Alazon

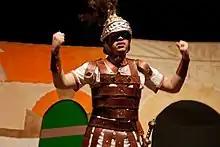
The "braggart soldier" Pyrgopolynices in a 2012 production of the play "Miles Gloriosus"

Alazṓn is one of three stock characters in comedy of the theatre of ancient Greece. He is the opponent of the "eirôn". The "alazṓn" is an impostor that sees himself as greater than he actually is. The senex iratus (the angry old man) and the miles gloriosus (the braggart soldier) are two types of "alazṓn".